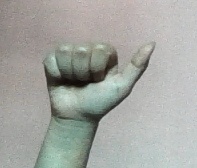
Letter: dhad